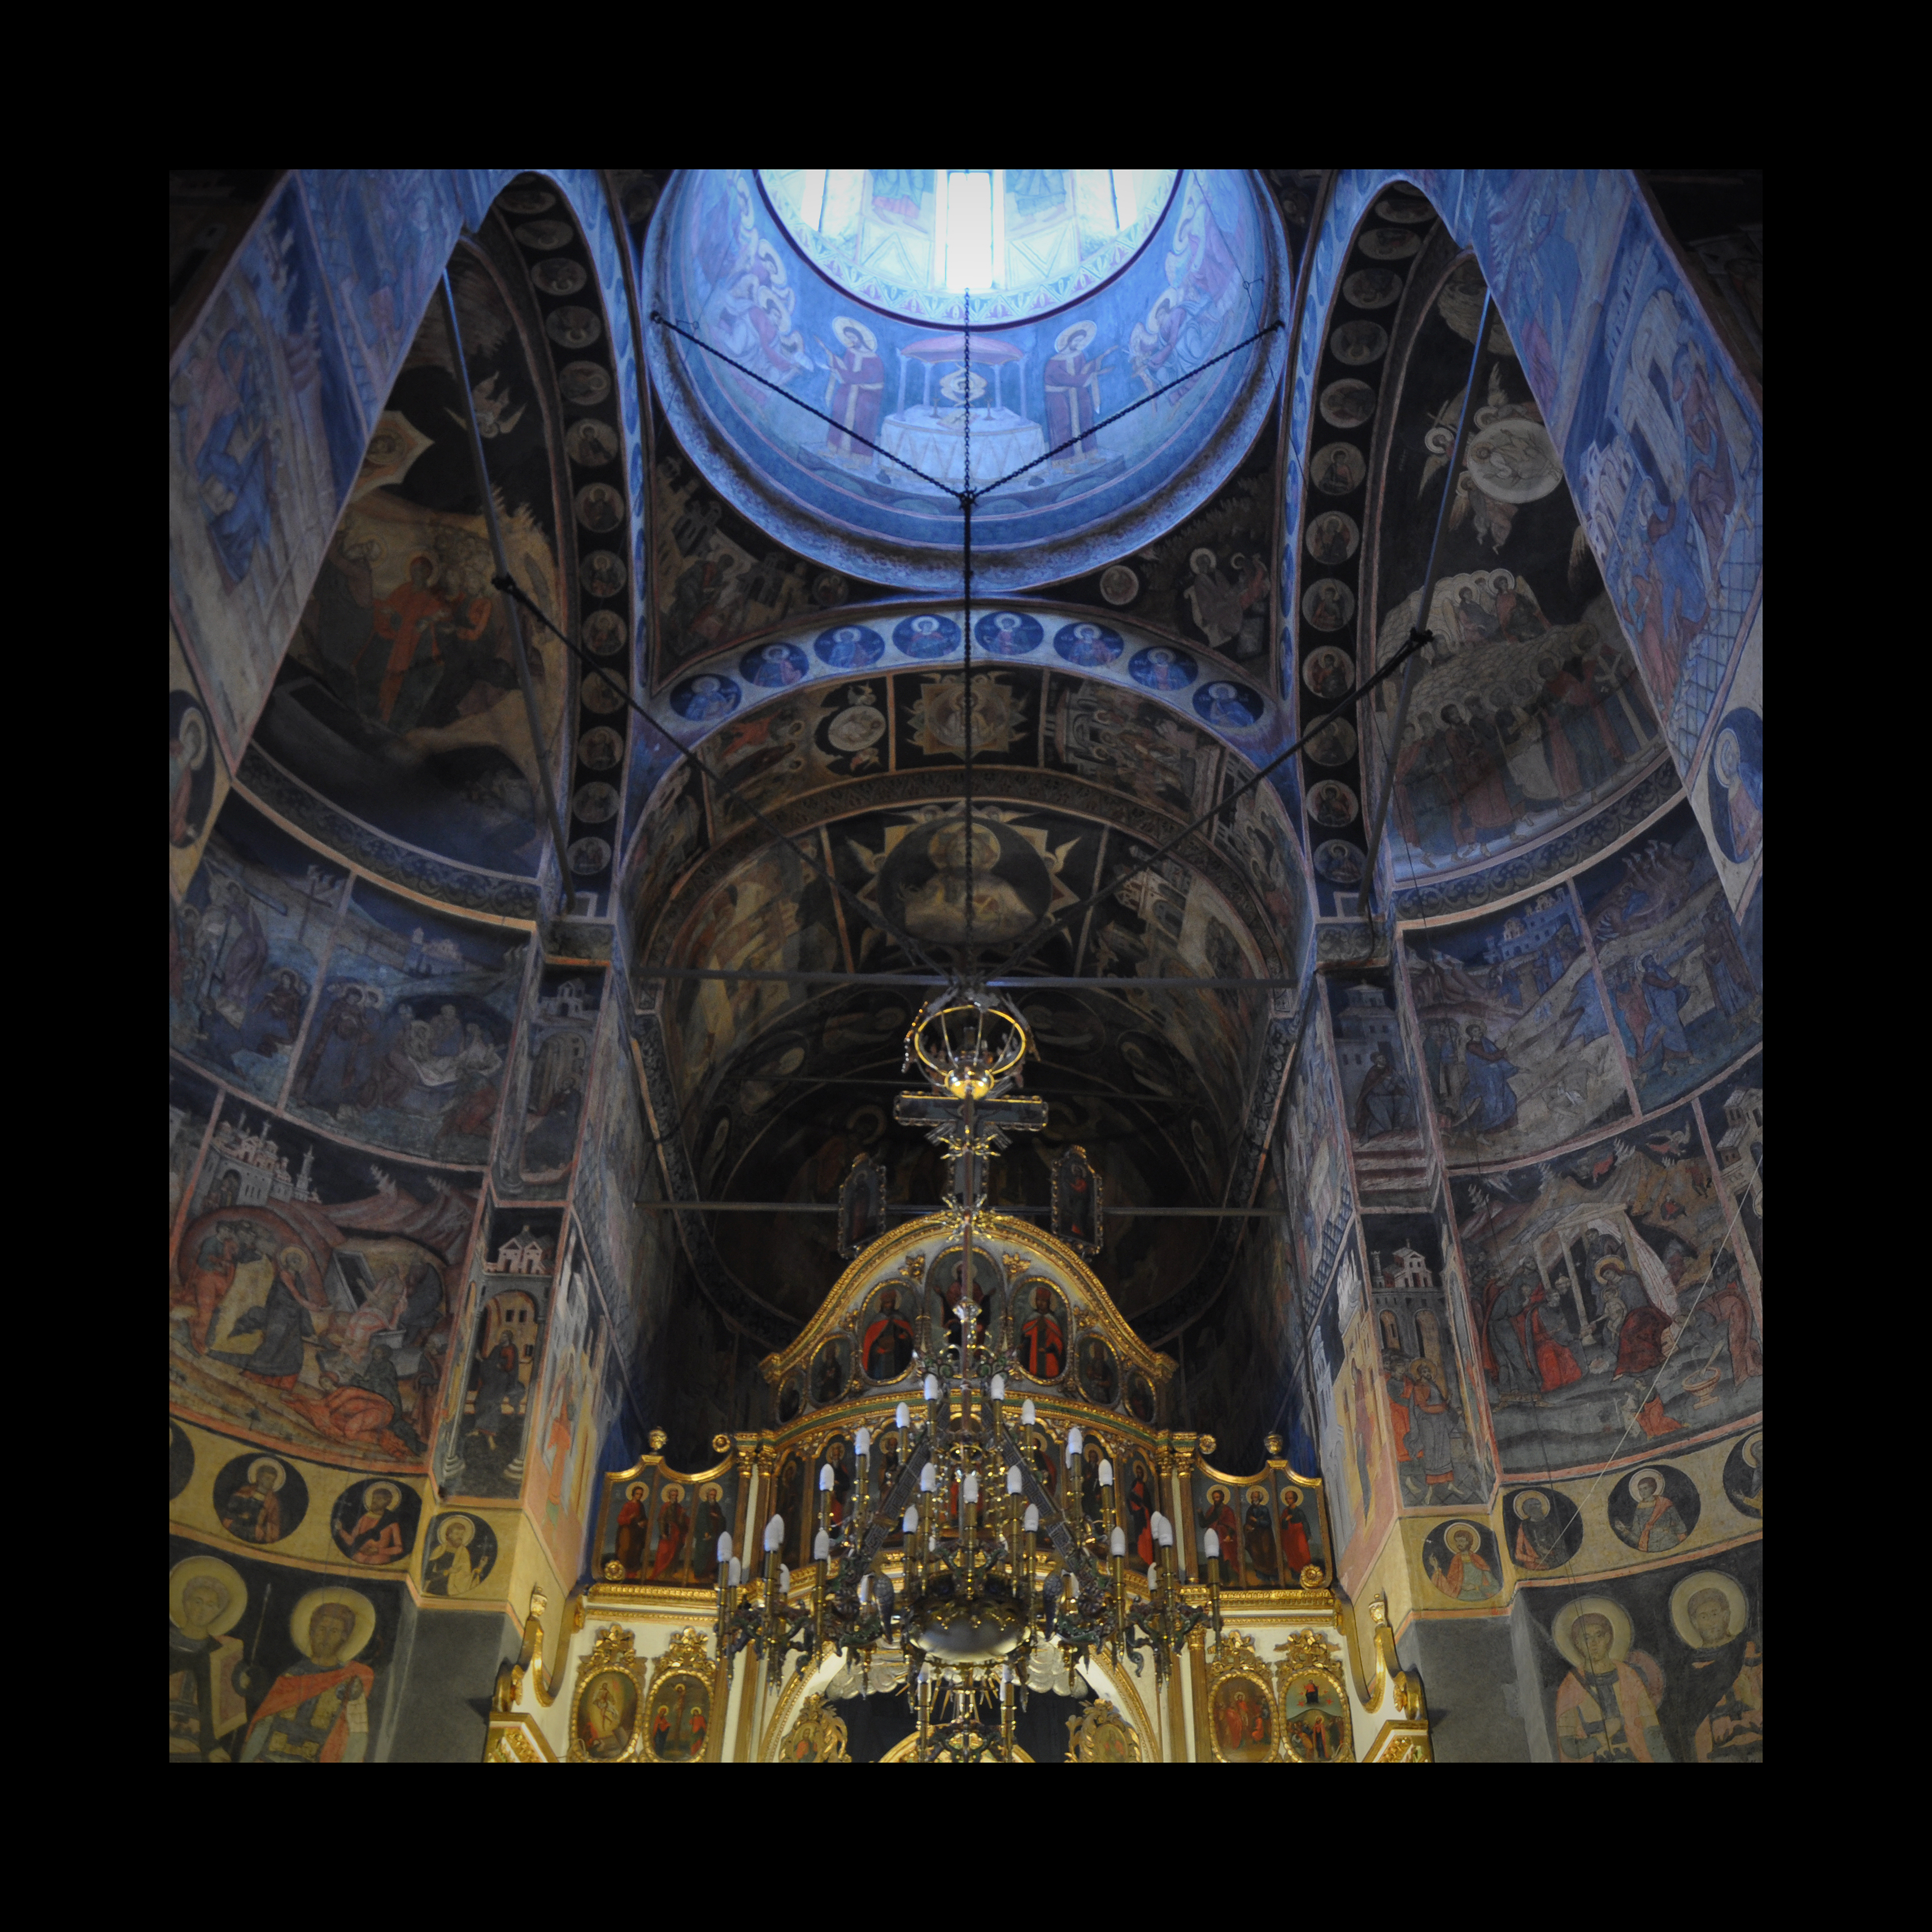
light, architecture, photography, interior, building, monument, photo, explore, religion, church, cathedral, christian, place of worship, photos, religious, free, de, iconography, symmetry, churches, fotografie, christianity, romana, style, explored, orthodox, vaulting, eastern, basilica, fresco, dome, icon, romania, icons, bucharest, screenshot, bor, biserica, arhitectura, orthodoxy, lumina, cupola, pendentives, pendentive, pandantiv, pandantivi, romanian, icoana, ortodoxa, patrimoniu, fresca, frescoes, ortodoxia, ortodoxie, ecclesiastical, bisericeasc, cladire, edificiu, bucuresti, brancovenesc, godslight, cretulescu, kretzulescu, kretulescu, cretzulescu, lmibiima19855, eik n, cre tinism, cre tin